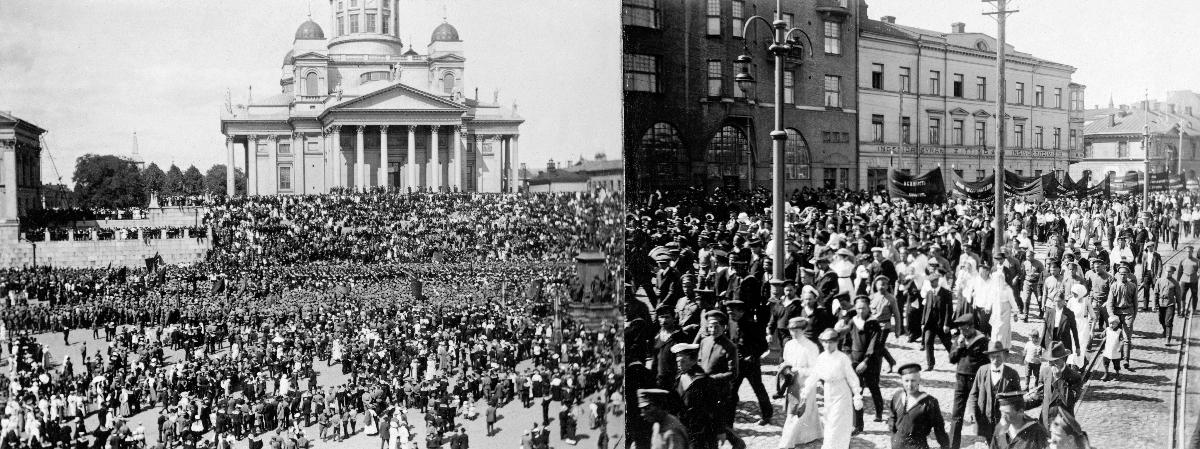
Sotilasmielenosoitus Helsingissä
Military demonstration in Helsinki
sisällön kuvaus: Sotilasmielenosoitus Helsingissä 1.7.1917. content description: A military demonstration in Helsinki 1917.
Kuvaaja: Vasenius, Ilmari, kuvaaja
Vuosi: 1917
Paikka: Suomi; Suomi, Uusimaa, Helsinki; Suomi, Uusimaa, Helsinki, Senaatintori Helsinki
Aiheet: politiikka; mielenosoitukset; sotilaat; sotaväki; kulkueet; politics; demonstrations (activism); soldiers; military; processions; demonstrations; politik; demonstrationer (meningsyttringar); soldater; krigsfolk; processioner